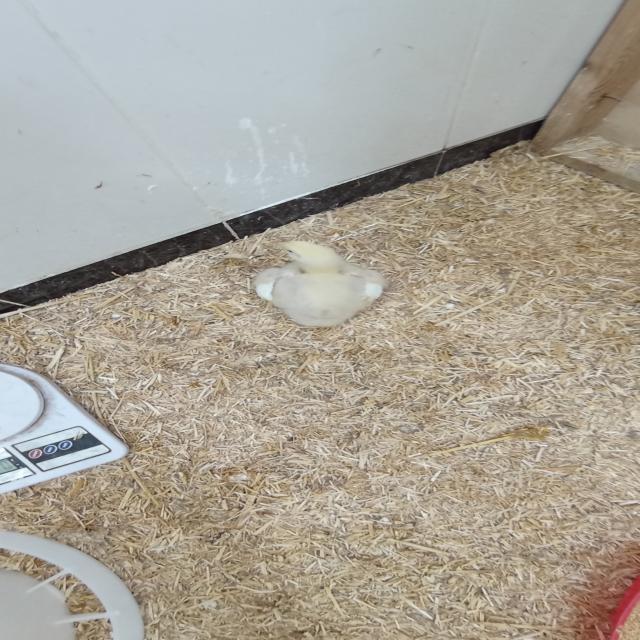
Weight: 393 g